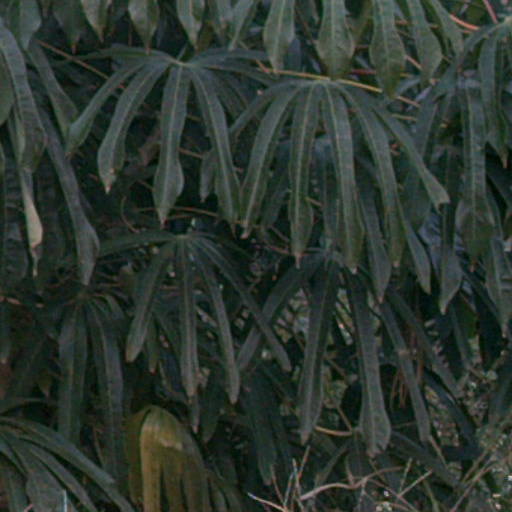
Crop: cassava